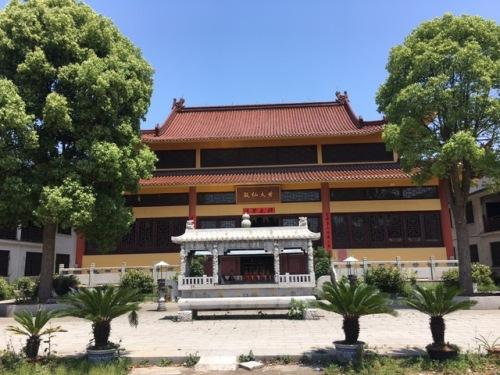
地标名称：金华市三清宫
所在城市：金华市·婺城区